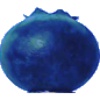
Label: huckleberry